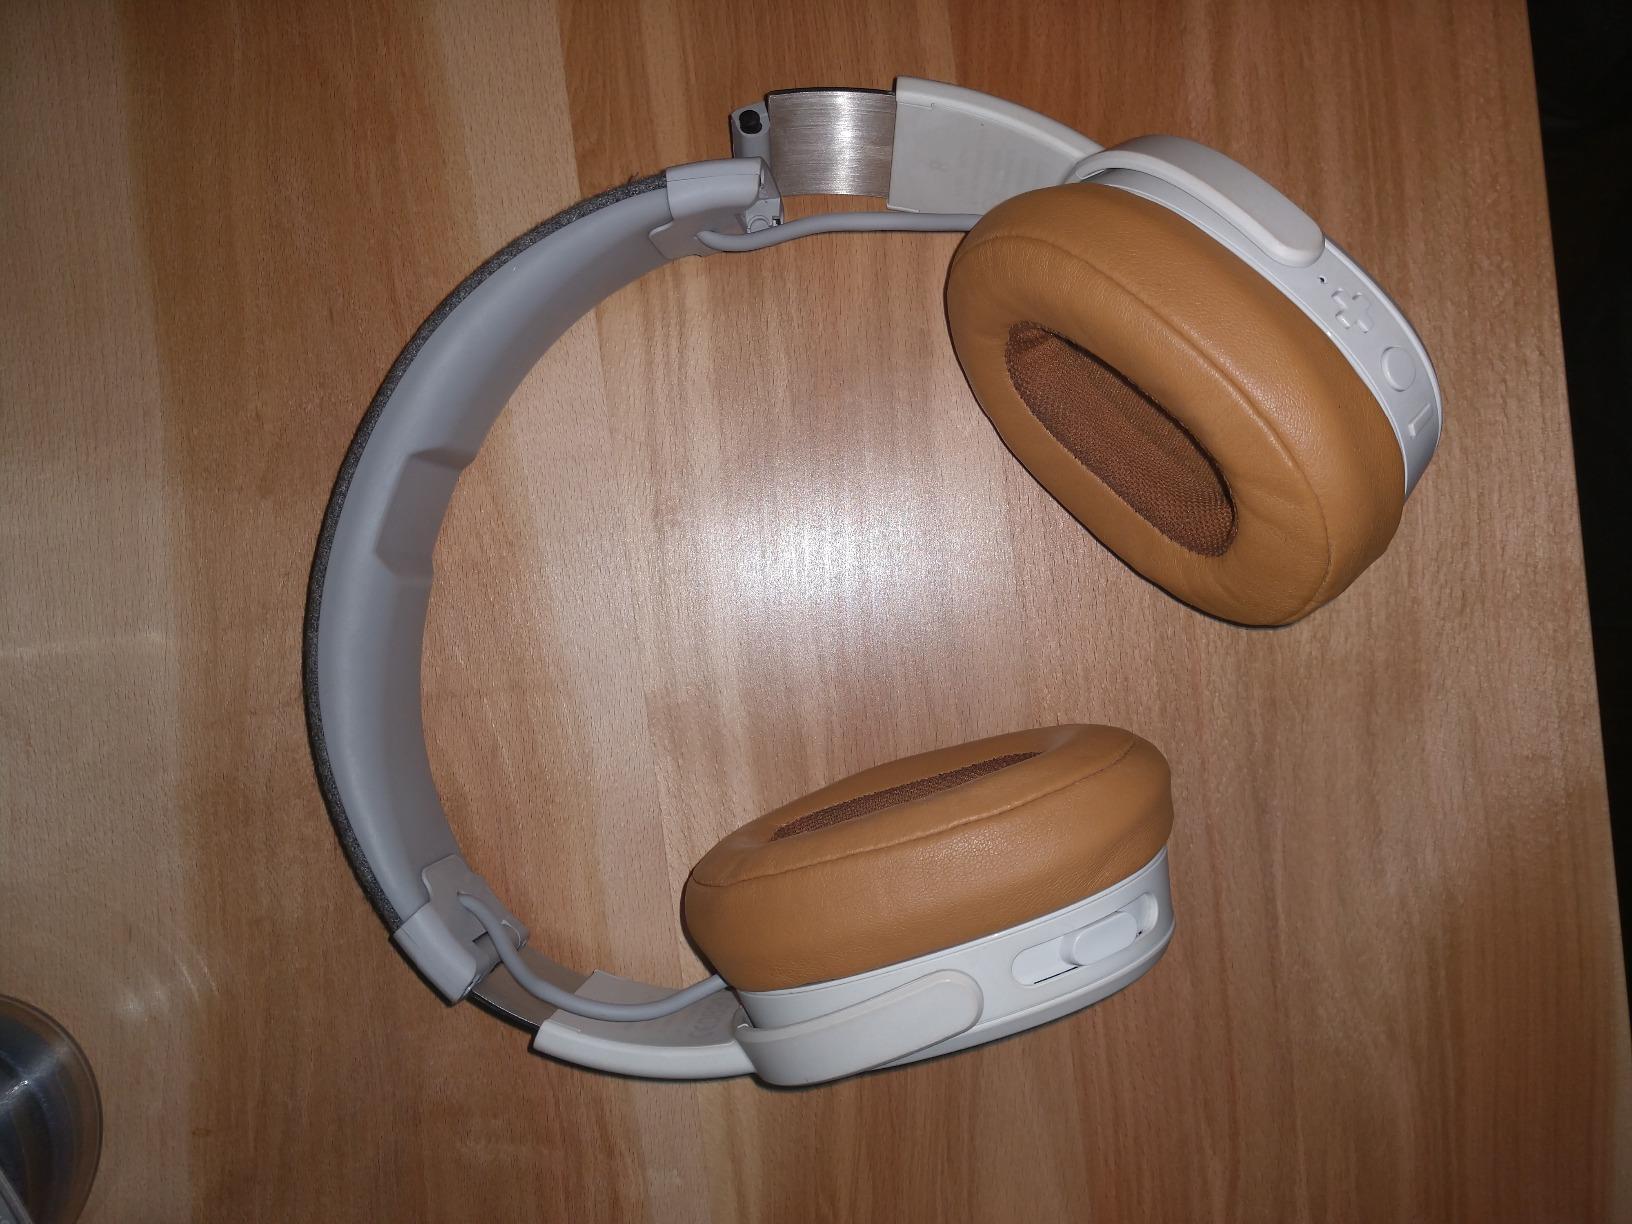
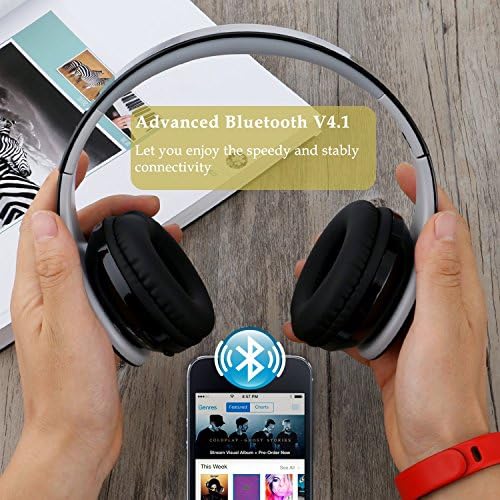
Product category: headphones
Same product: no